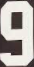
Number: 9